Ecological economics

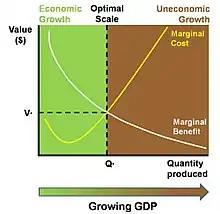
The marginal costs of a growing economy may gradually exceed the marginal benefits, however measured.

Resource and neoclassical economics focus primarily on the efficient allocation of resources and less on the two other problems of importance to ecological economics: distribution (equity), and the scale of the economy relative to the ecosystems upon which it relies. Ecological economics makes a clear distinction between growth (quantitative increase in economic output) and development (qualitative improvement of the quality of life), while arguing that neoclassical economics confuses the two. Ecological economists point out that beyond modest levels, increased per-capita consumption (the typical economic measure of "standard of living") may not always lead to improvement in human well-being, but may have harmful effects on the environment and broader societal well-being. This situation is sometimes referred to as uneconomic growth (see diagram above).